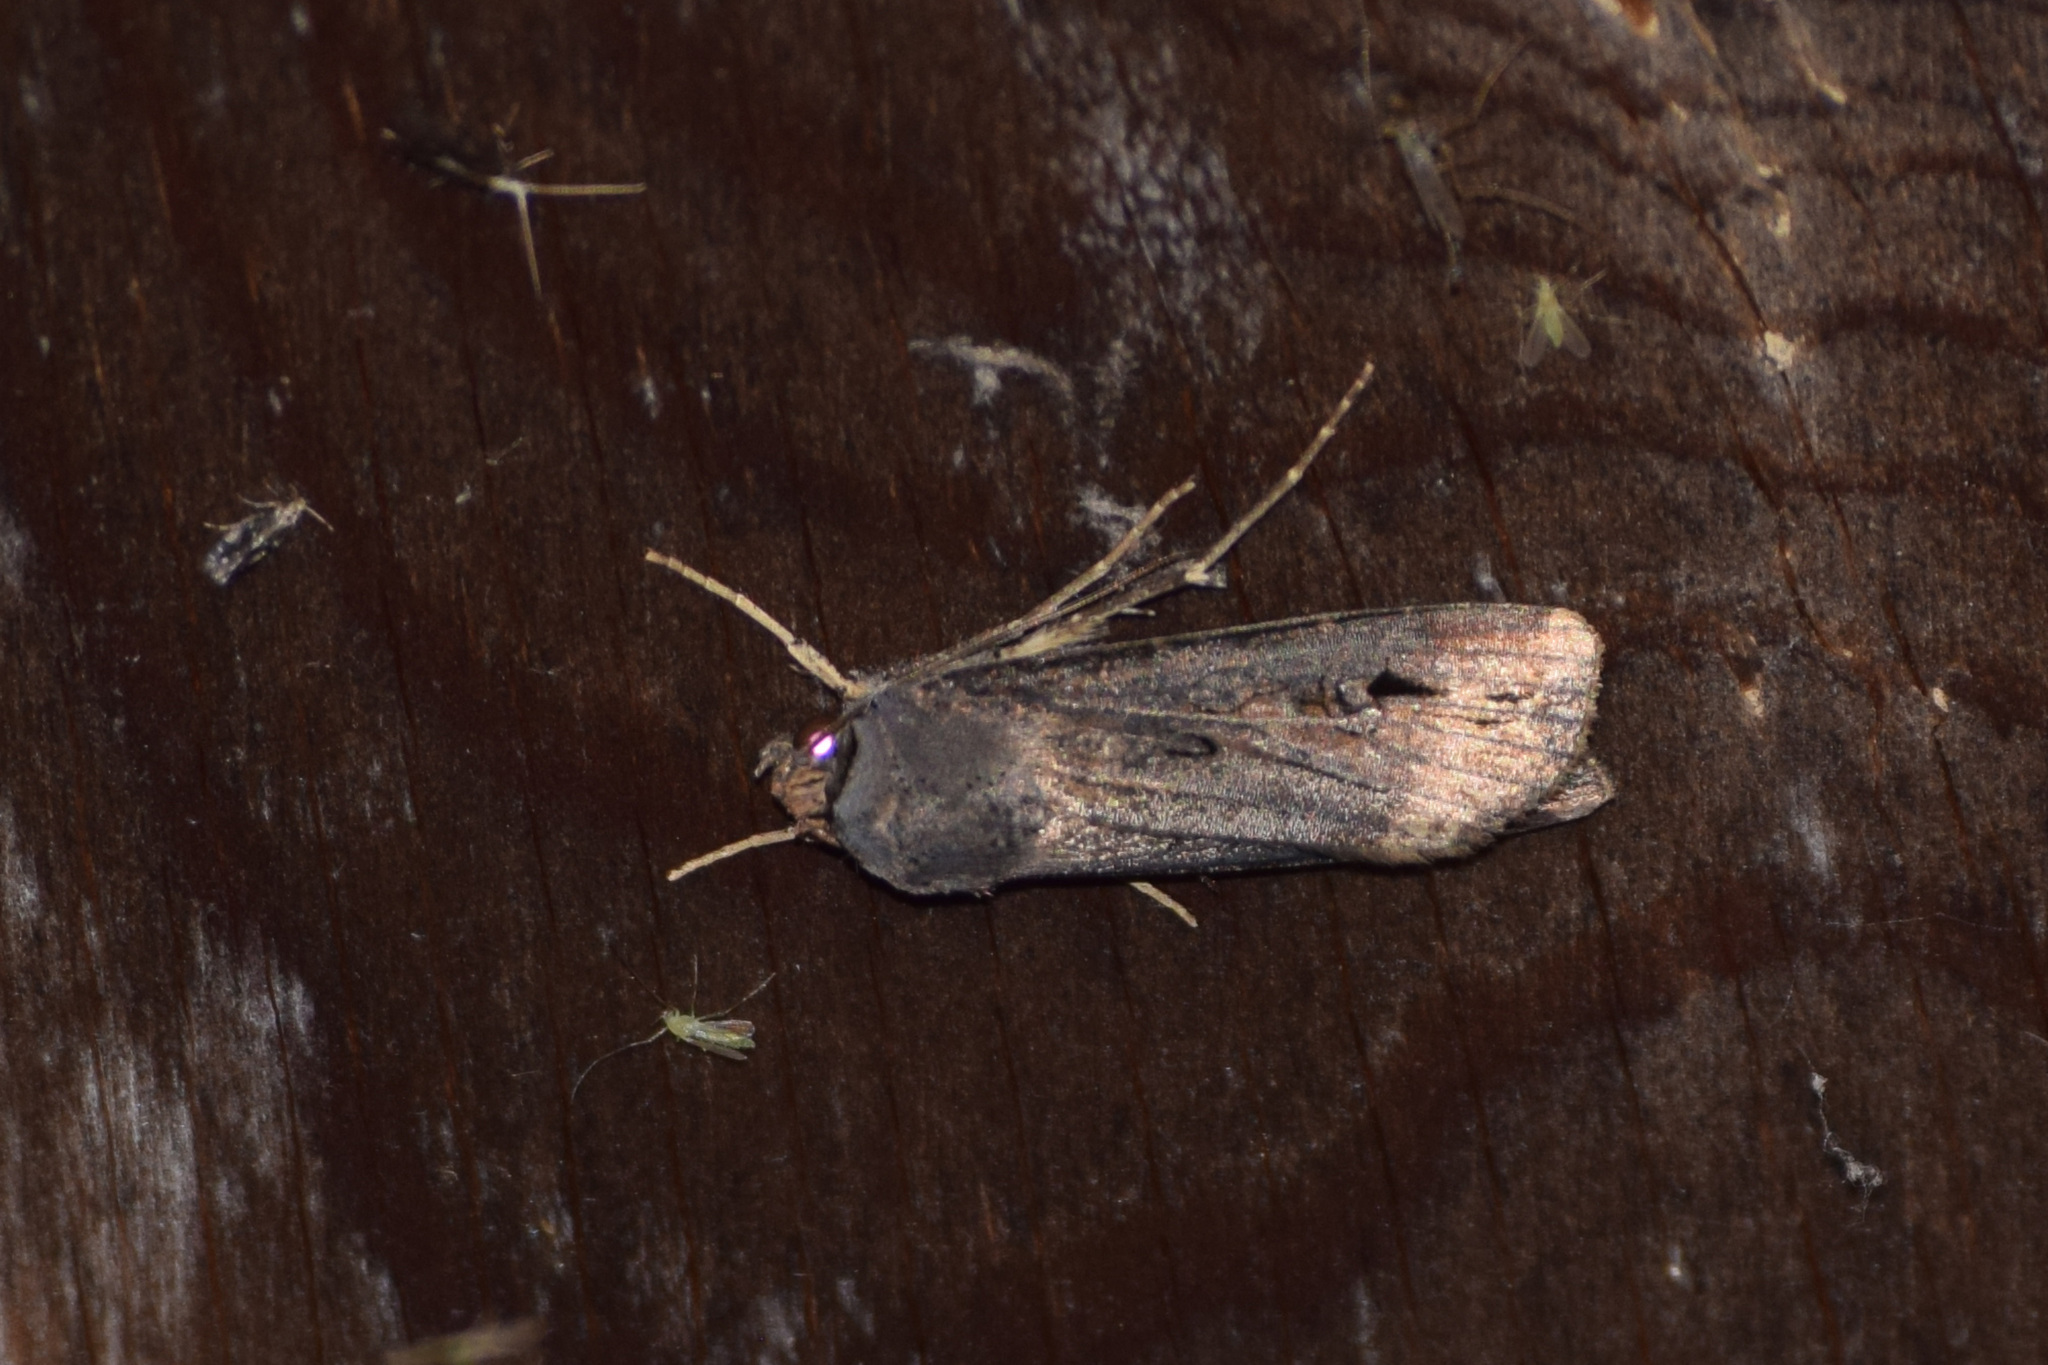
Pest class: cutworms